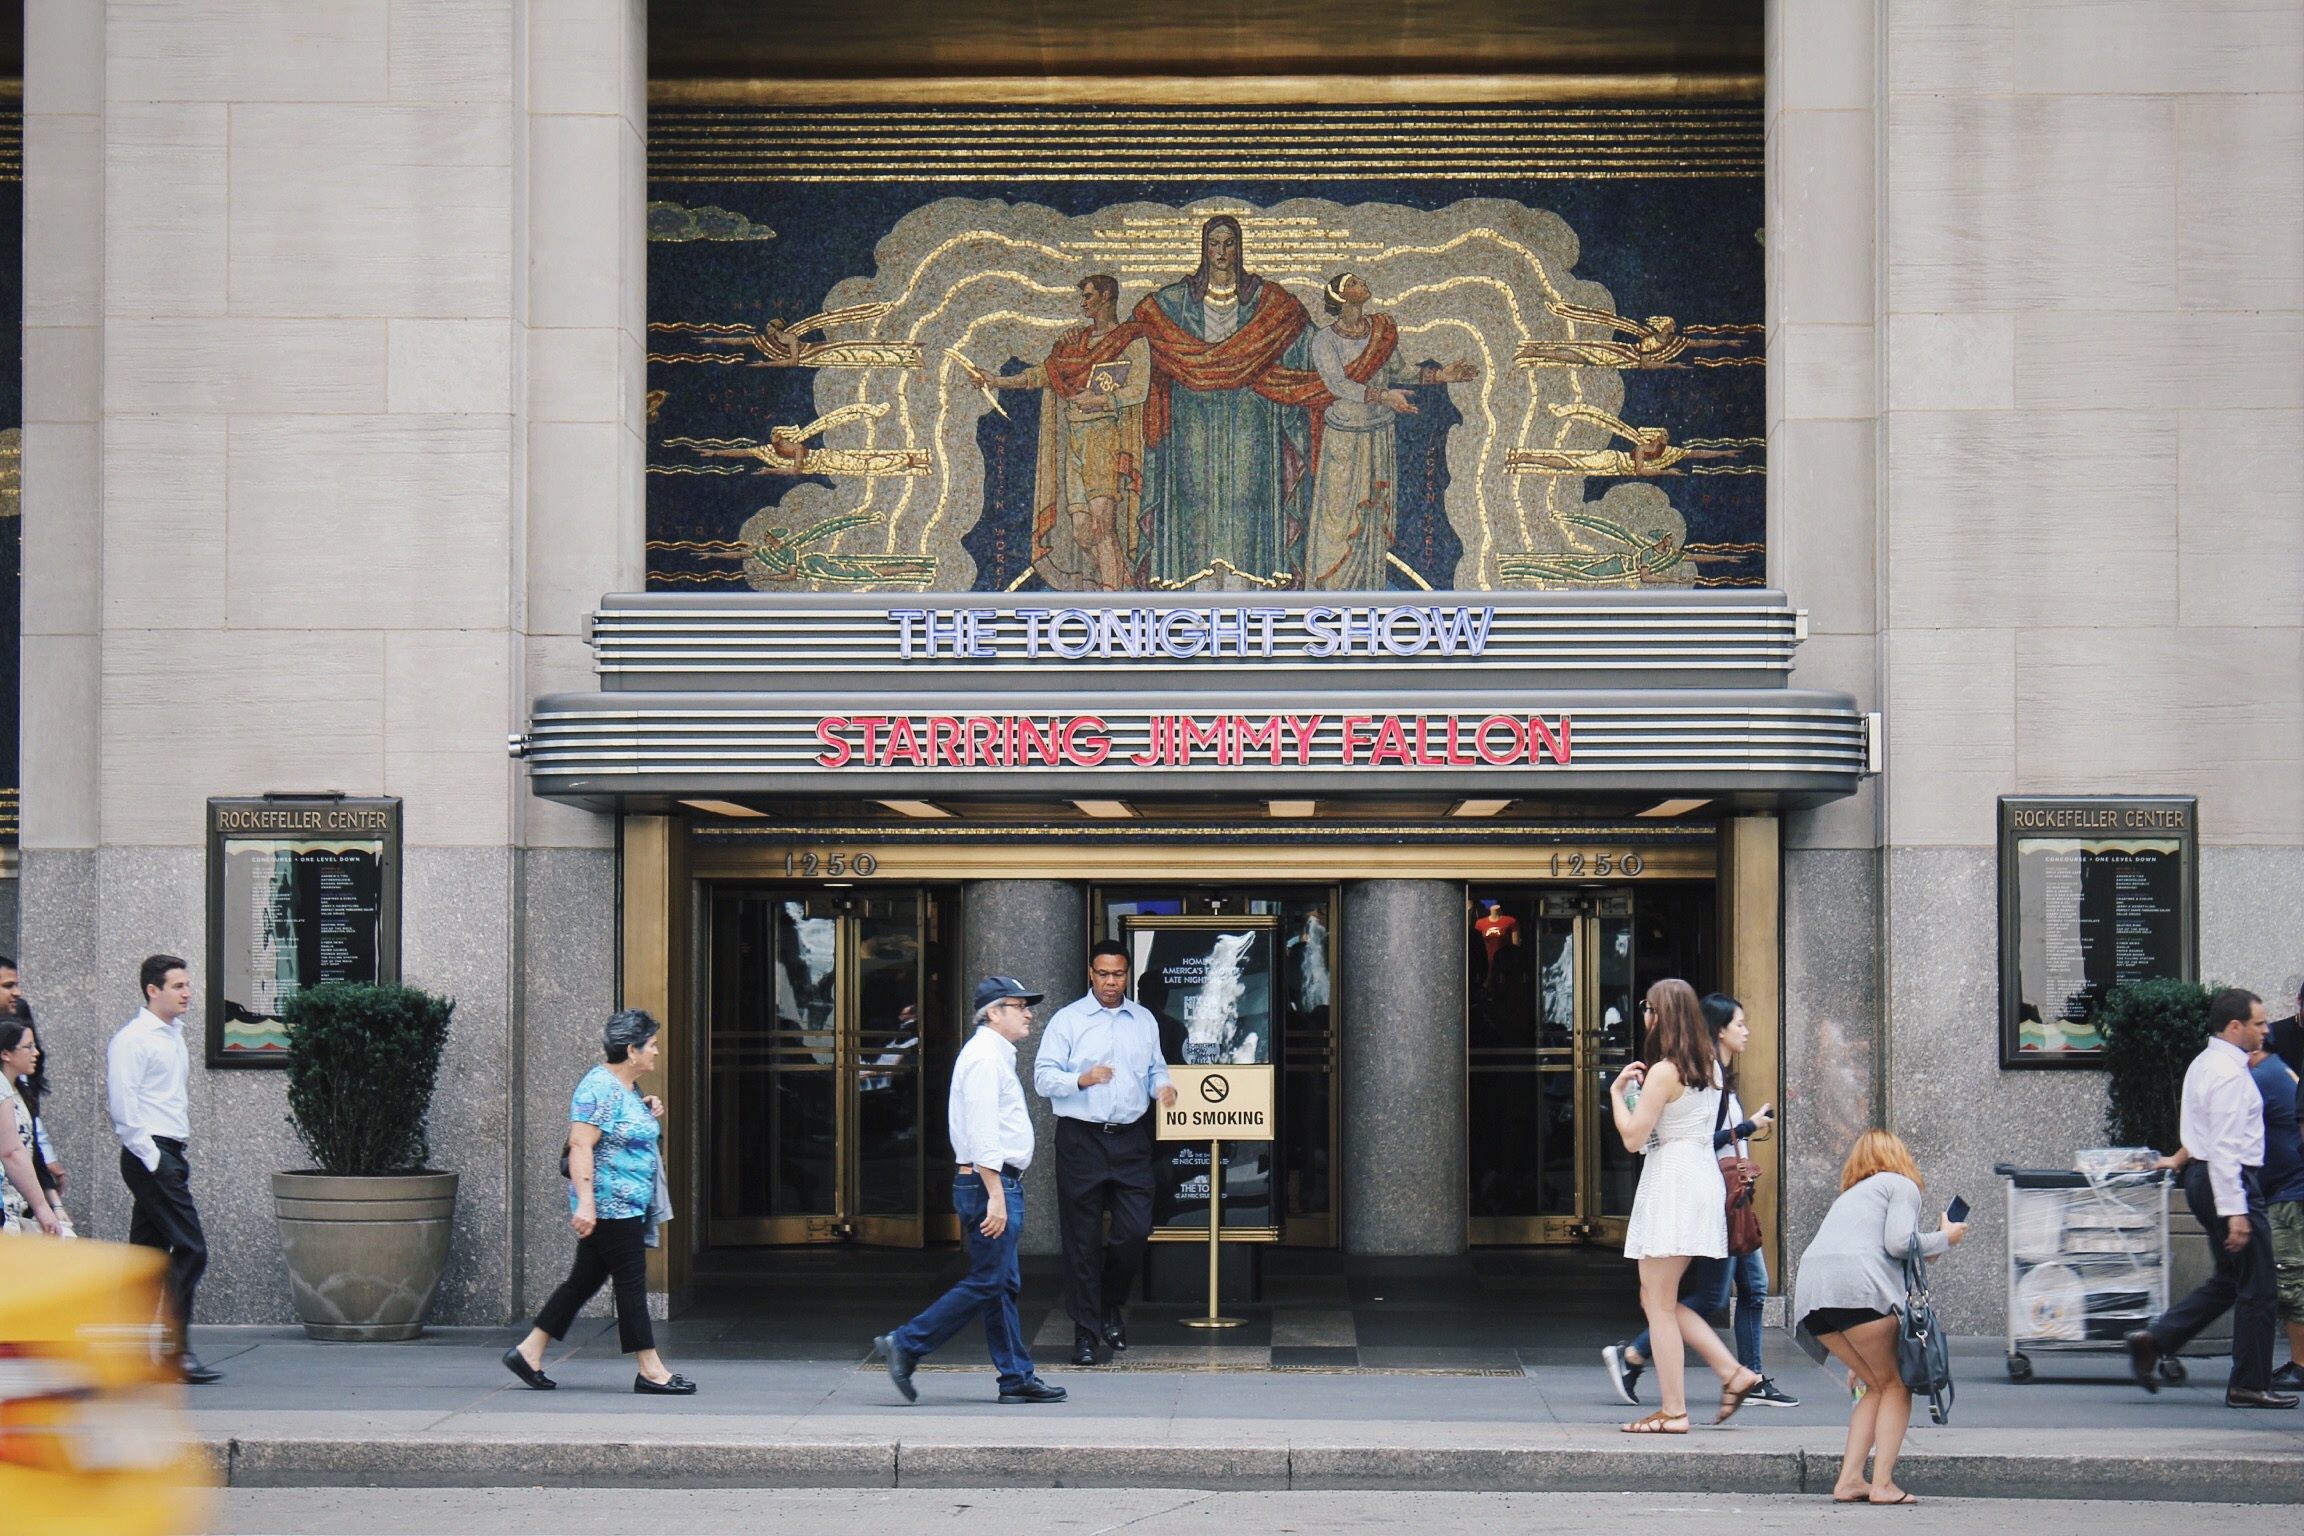
tourist attraction